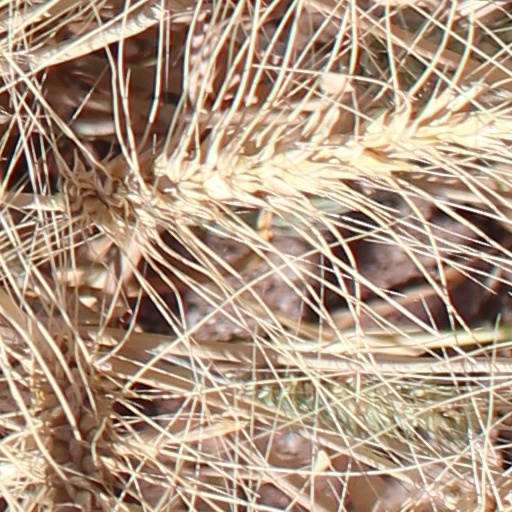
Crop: wheat